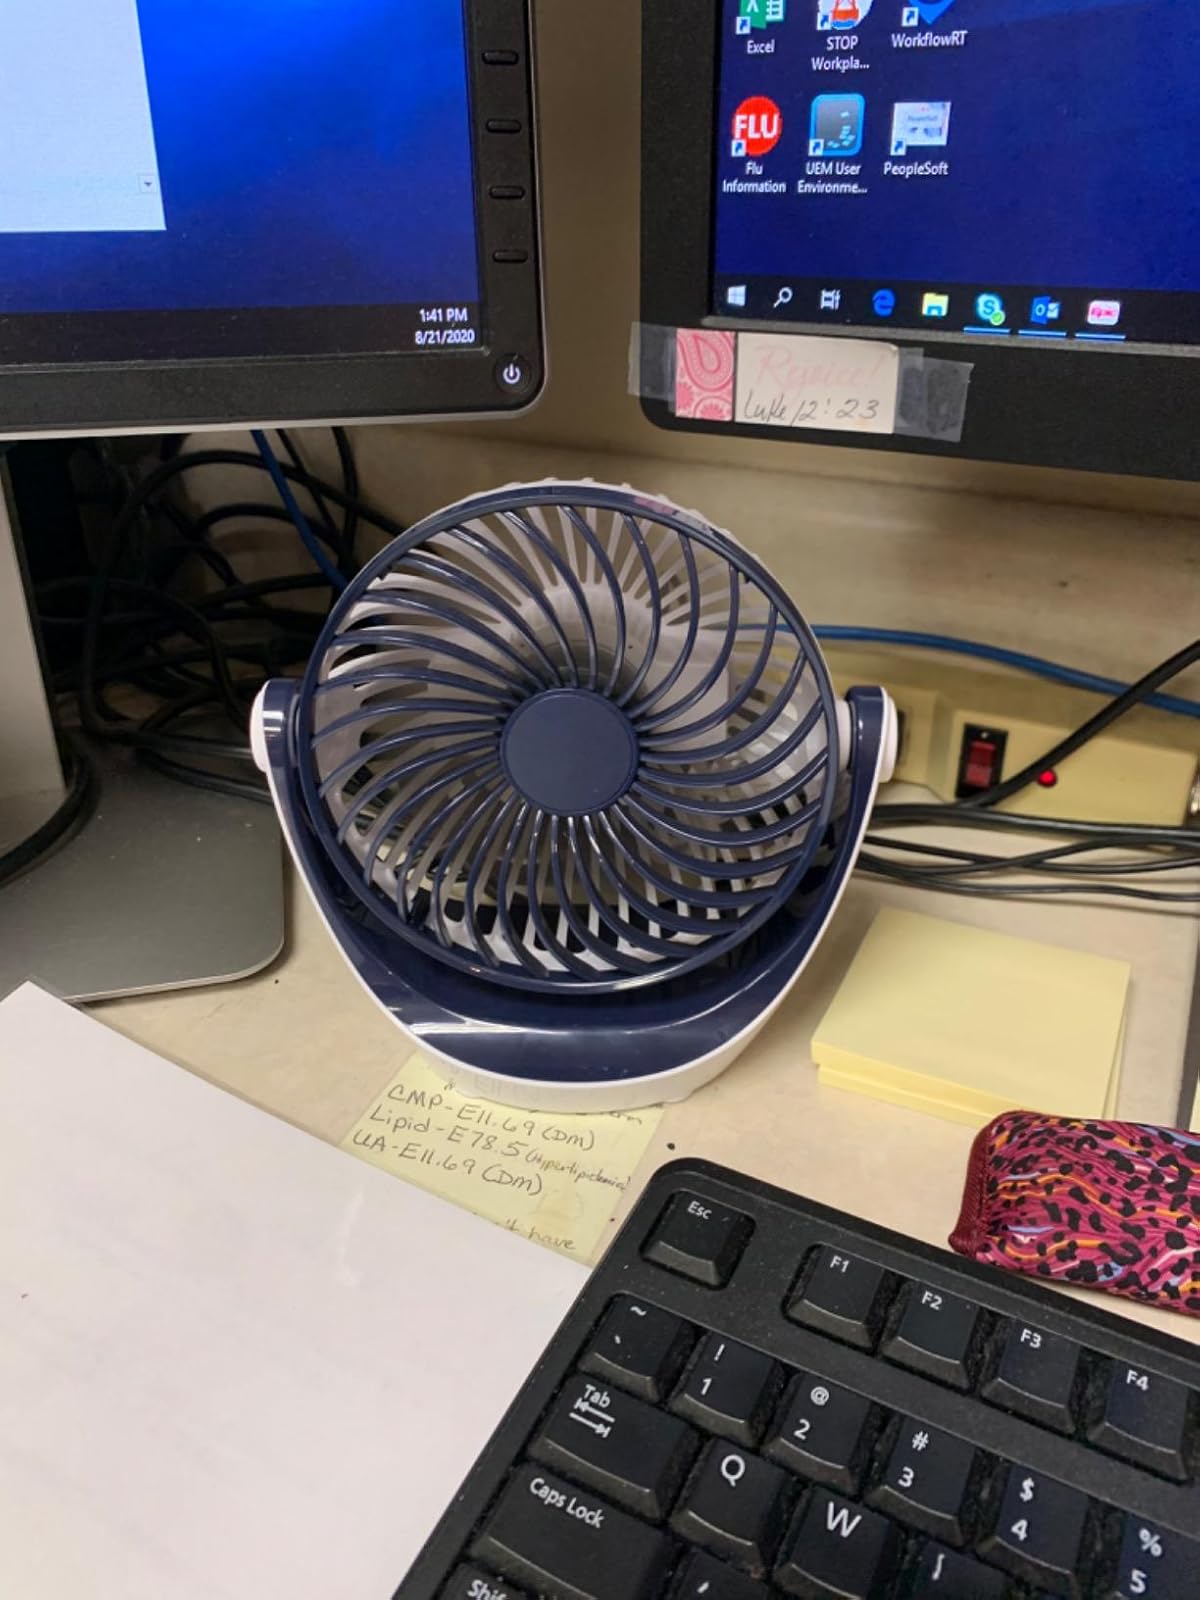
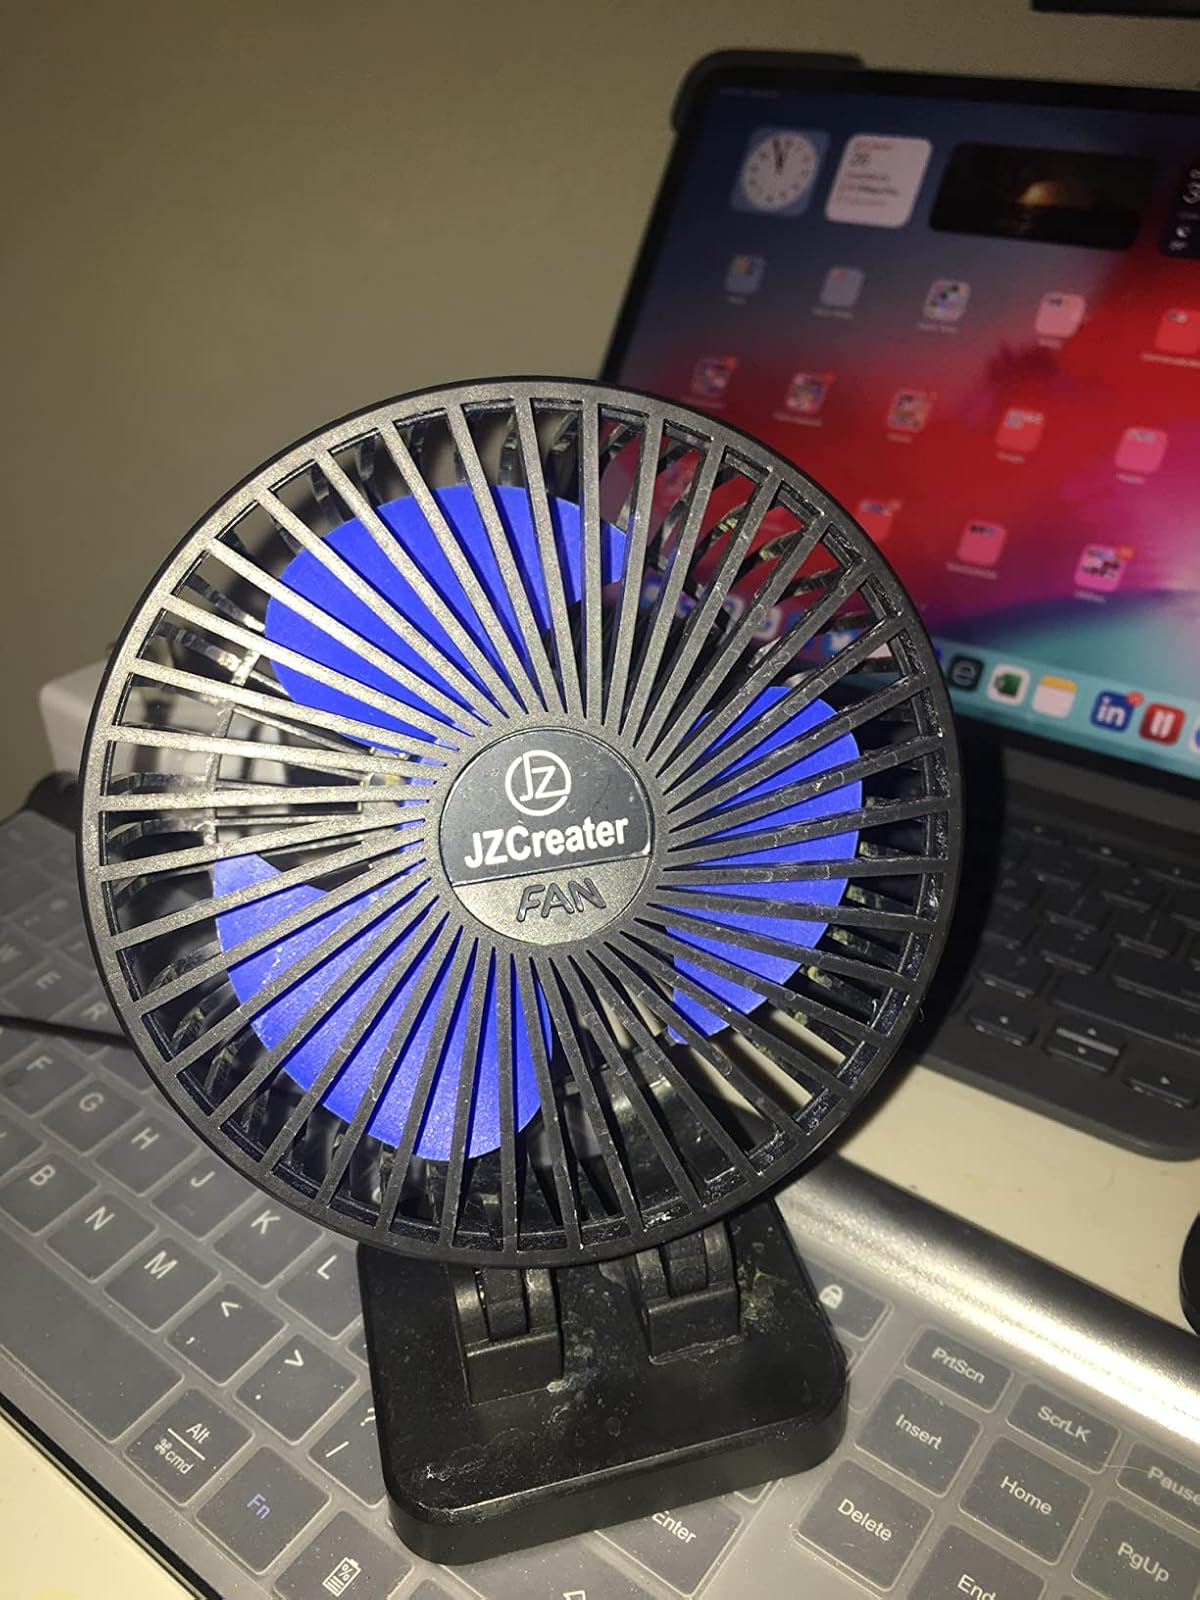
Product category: fan
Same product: no